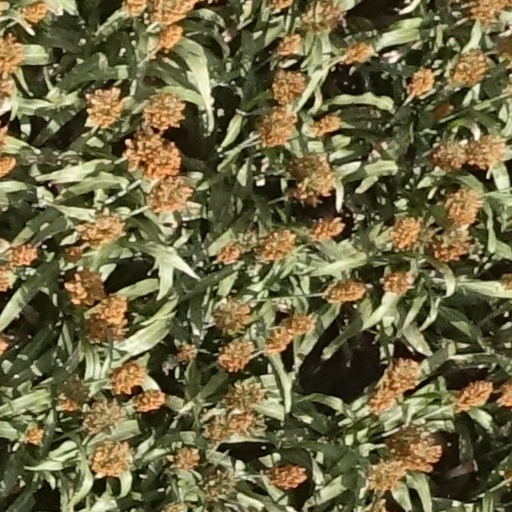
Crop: sorghum